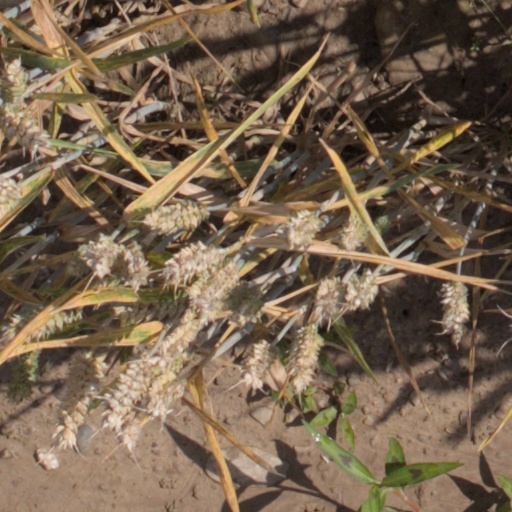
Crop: wheat